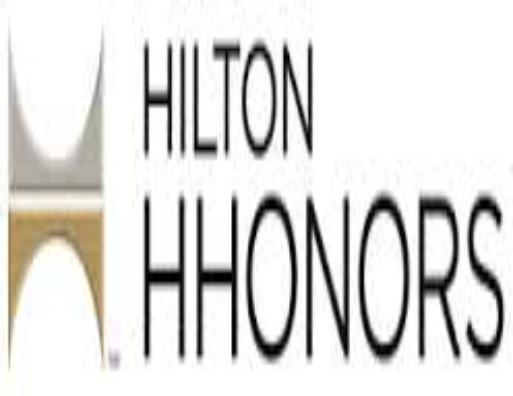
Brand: Hilton Worldwide-2
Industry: Others